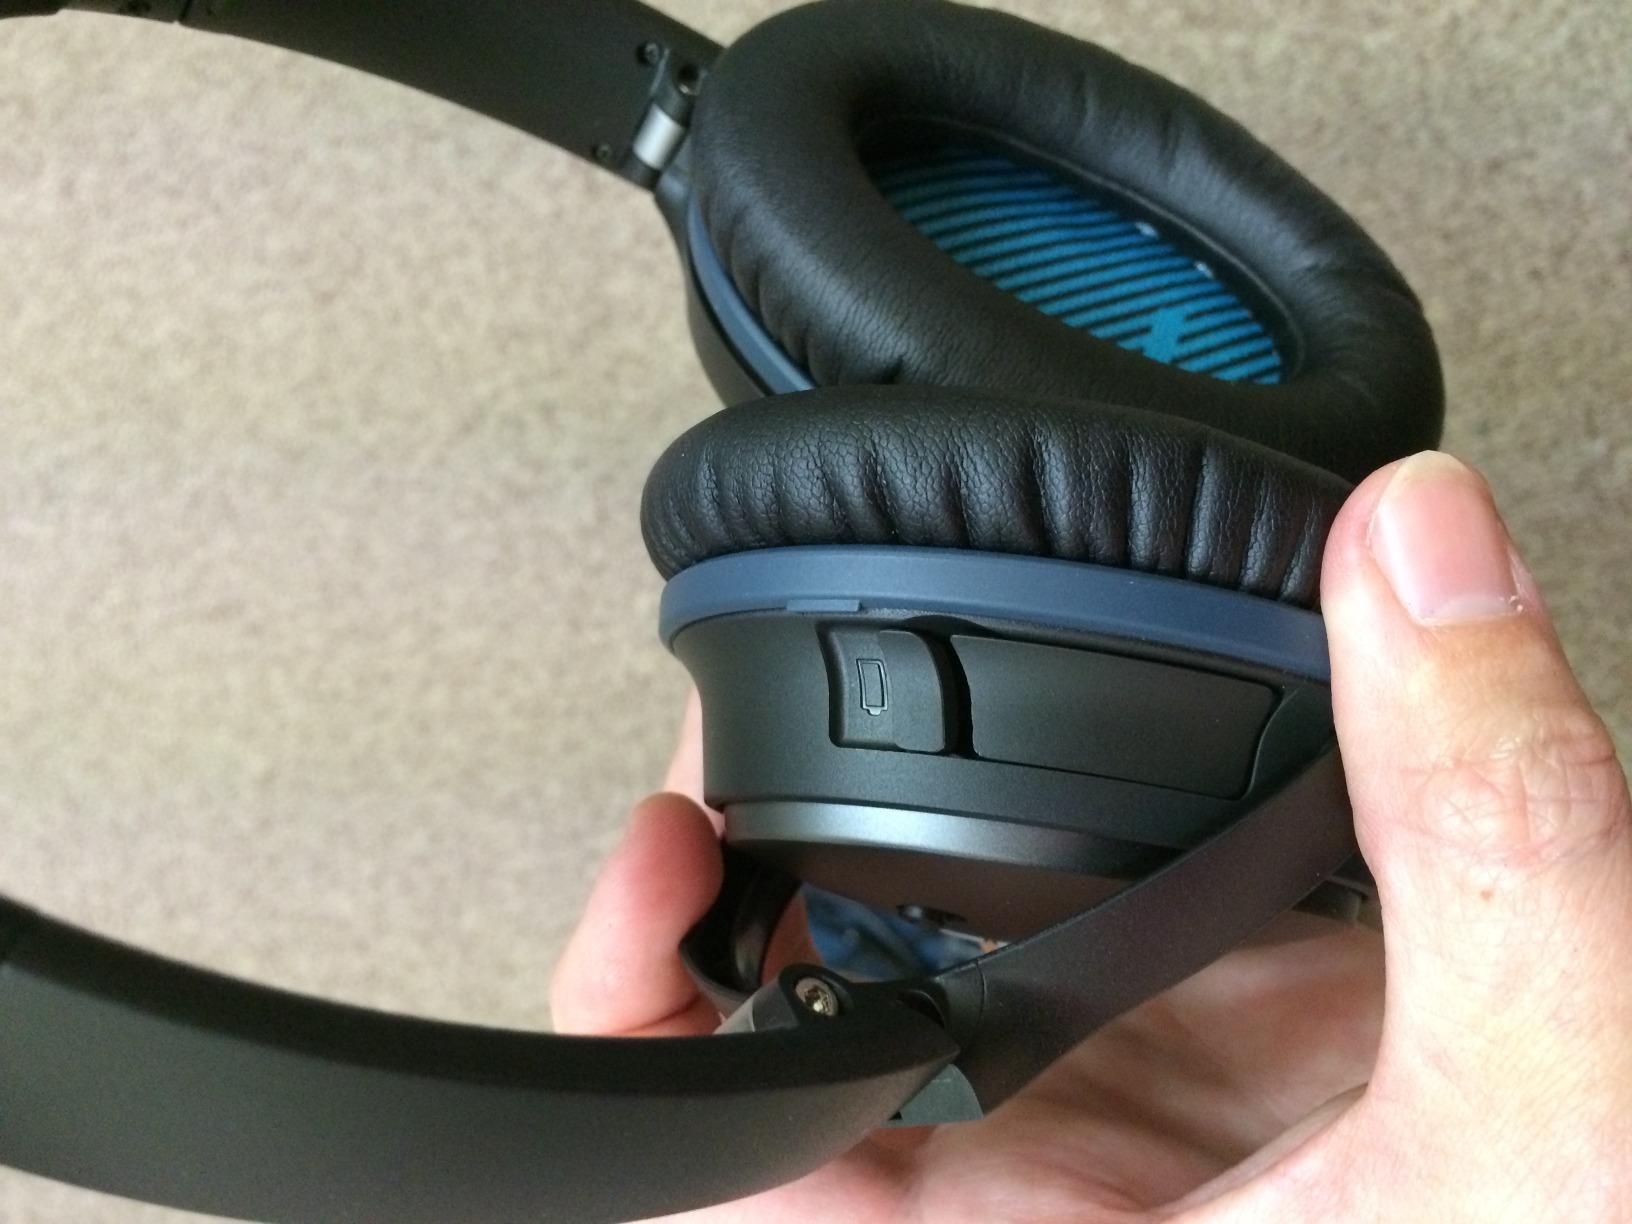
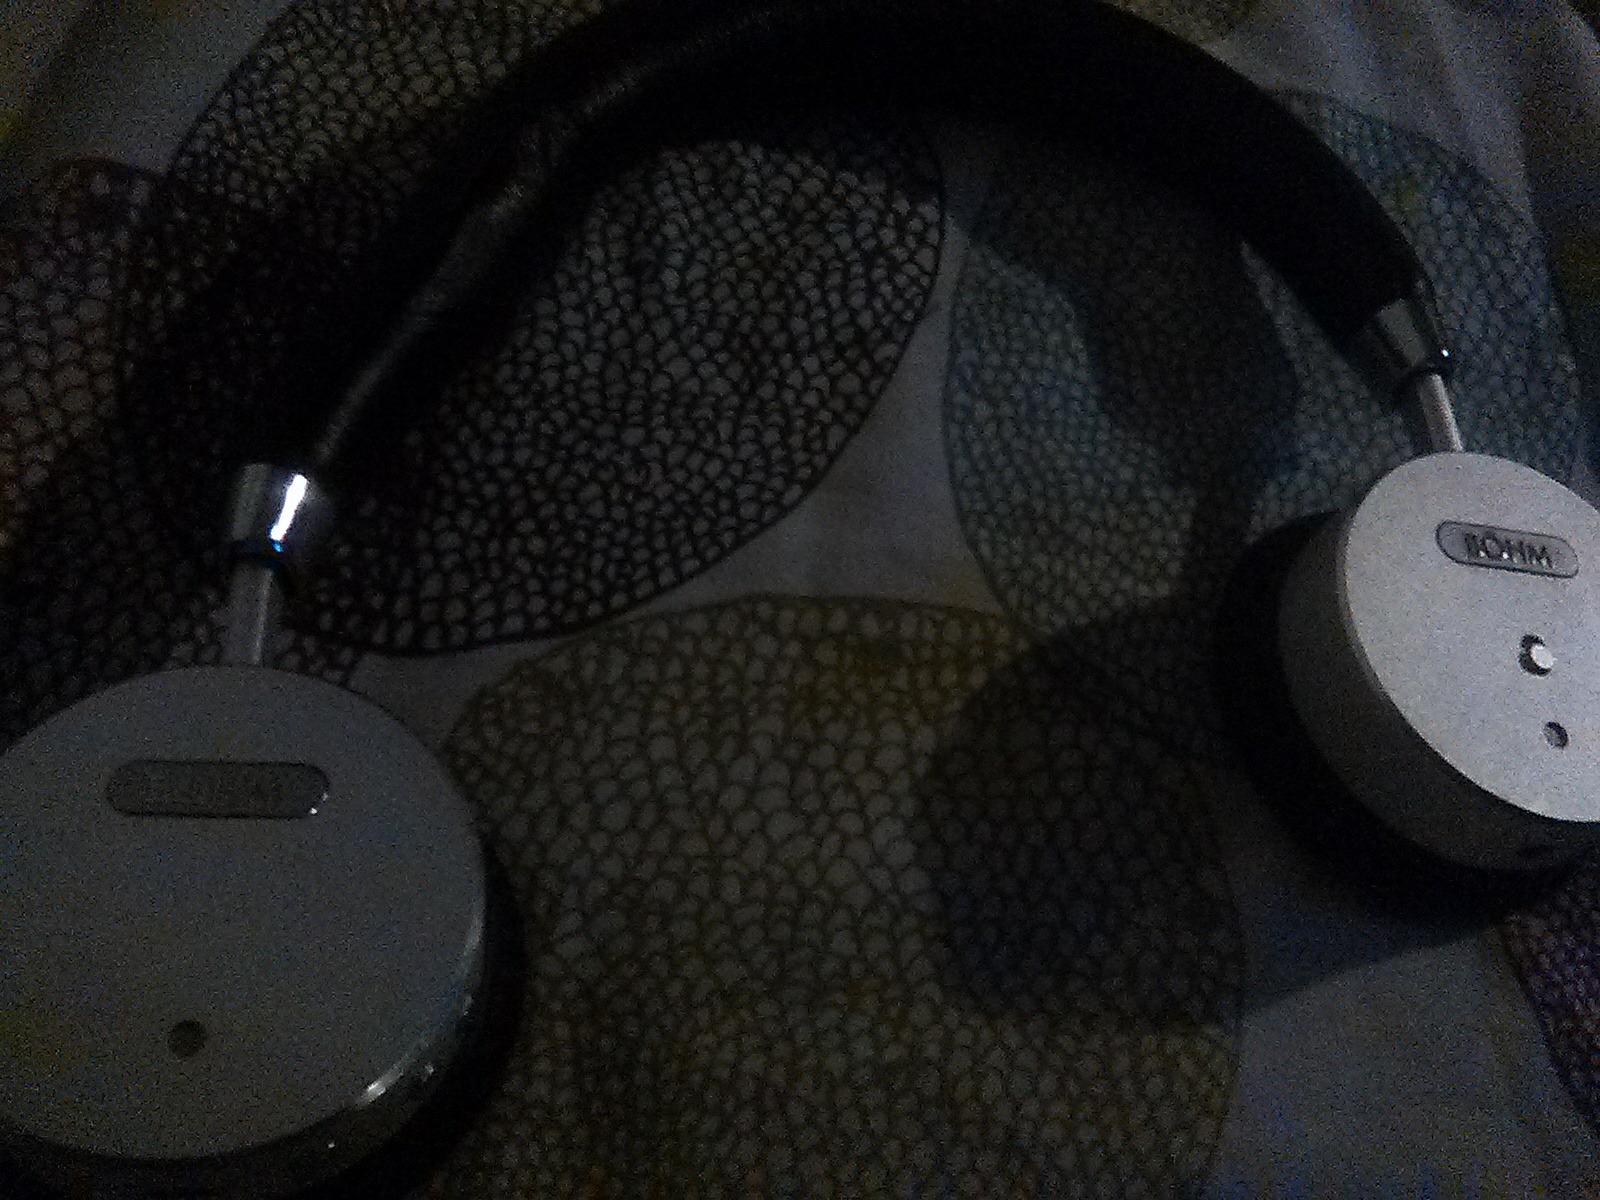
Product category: headphones
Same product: no